Bilton Hall, North Yorkshire

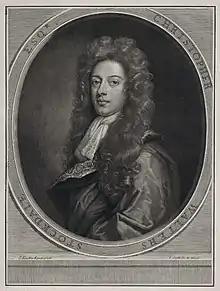
Christopher Stockdale of Bilton Hall

In 1631 it was acquired by Thomas Stockdale, son of William Stockdale of Green Hammerton, whose family had been significant Yorkshire landowners since the reign of Henry VI. Thomas Stockdale went on to represent Knaresborough in Parliament from 1645 until 1653. His son, William Stockdale took his fathers seat in Parliament, serving as member for Knaresborough from 1660 until his death in 1693. The Bilton estate then passed to his nephew Christopher Stockdale, who in turn became MP for Knaresborough in April 1693 holding the seat until his own death 1713. Christopher's heir, William Stockdale, inherited Bilton Hall upon his fathers demise. Like many hundreds in the country at the time, William had over-invested in the notorious South Sea Company and lost a great fortune when the shares crashed in 1721. The earliest of the surviving elements of the current structure date back to the Stockdale period of ownership.